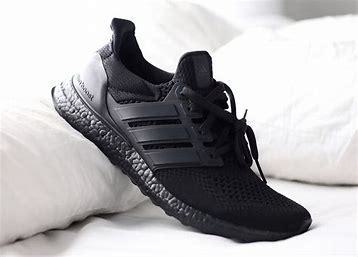
Brand: Adidas
Model: Ultra Boost